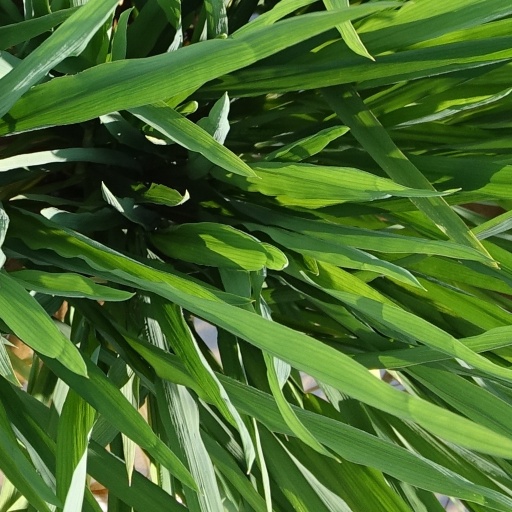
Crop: rice